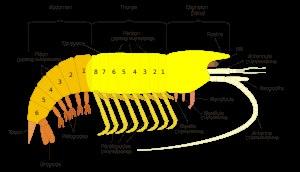
Le céphalothorax est la partie antérieure du corps de certains arthropodes résultant de la réunion, au cours de l'évolution, des deux parties antérieures, la tête et le thorax.
Les Malacostracés — sont une classe de crustacés dits « supérieurs ». On les opposait autrefois aux autres crustacés, dits « inférieurs ».
On appelle plan d'organisation d'un organisme la disposition relative de ses différents éléments constitutifs. On doit cette notion à Georges Cuvier qui l'a appliquée à la zoologie, mais c'est Étienne Geoffroy Saint-Hilaire qui établit le lien avec l'évolution des espèces en introduisant la notion d'homologie.